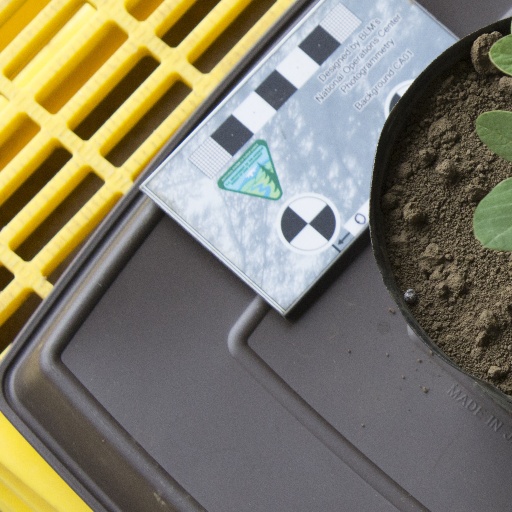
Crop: soybean